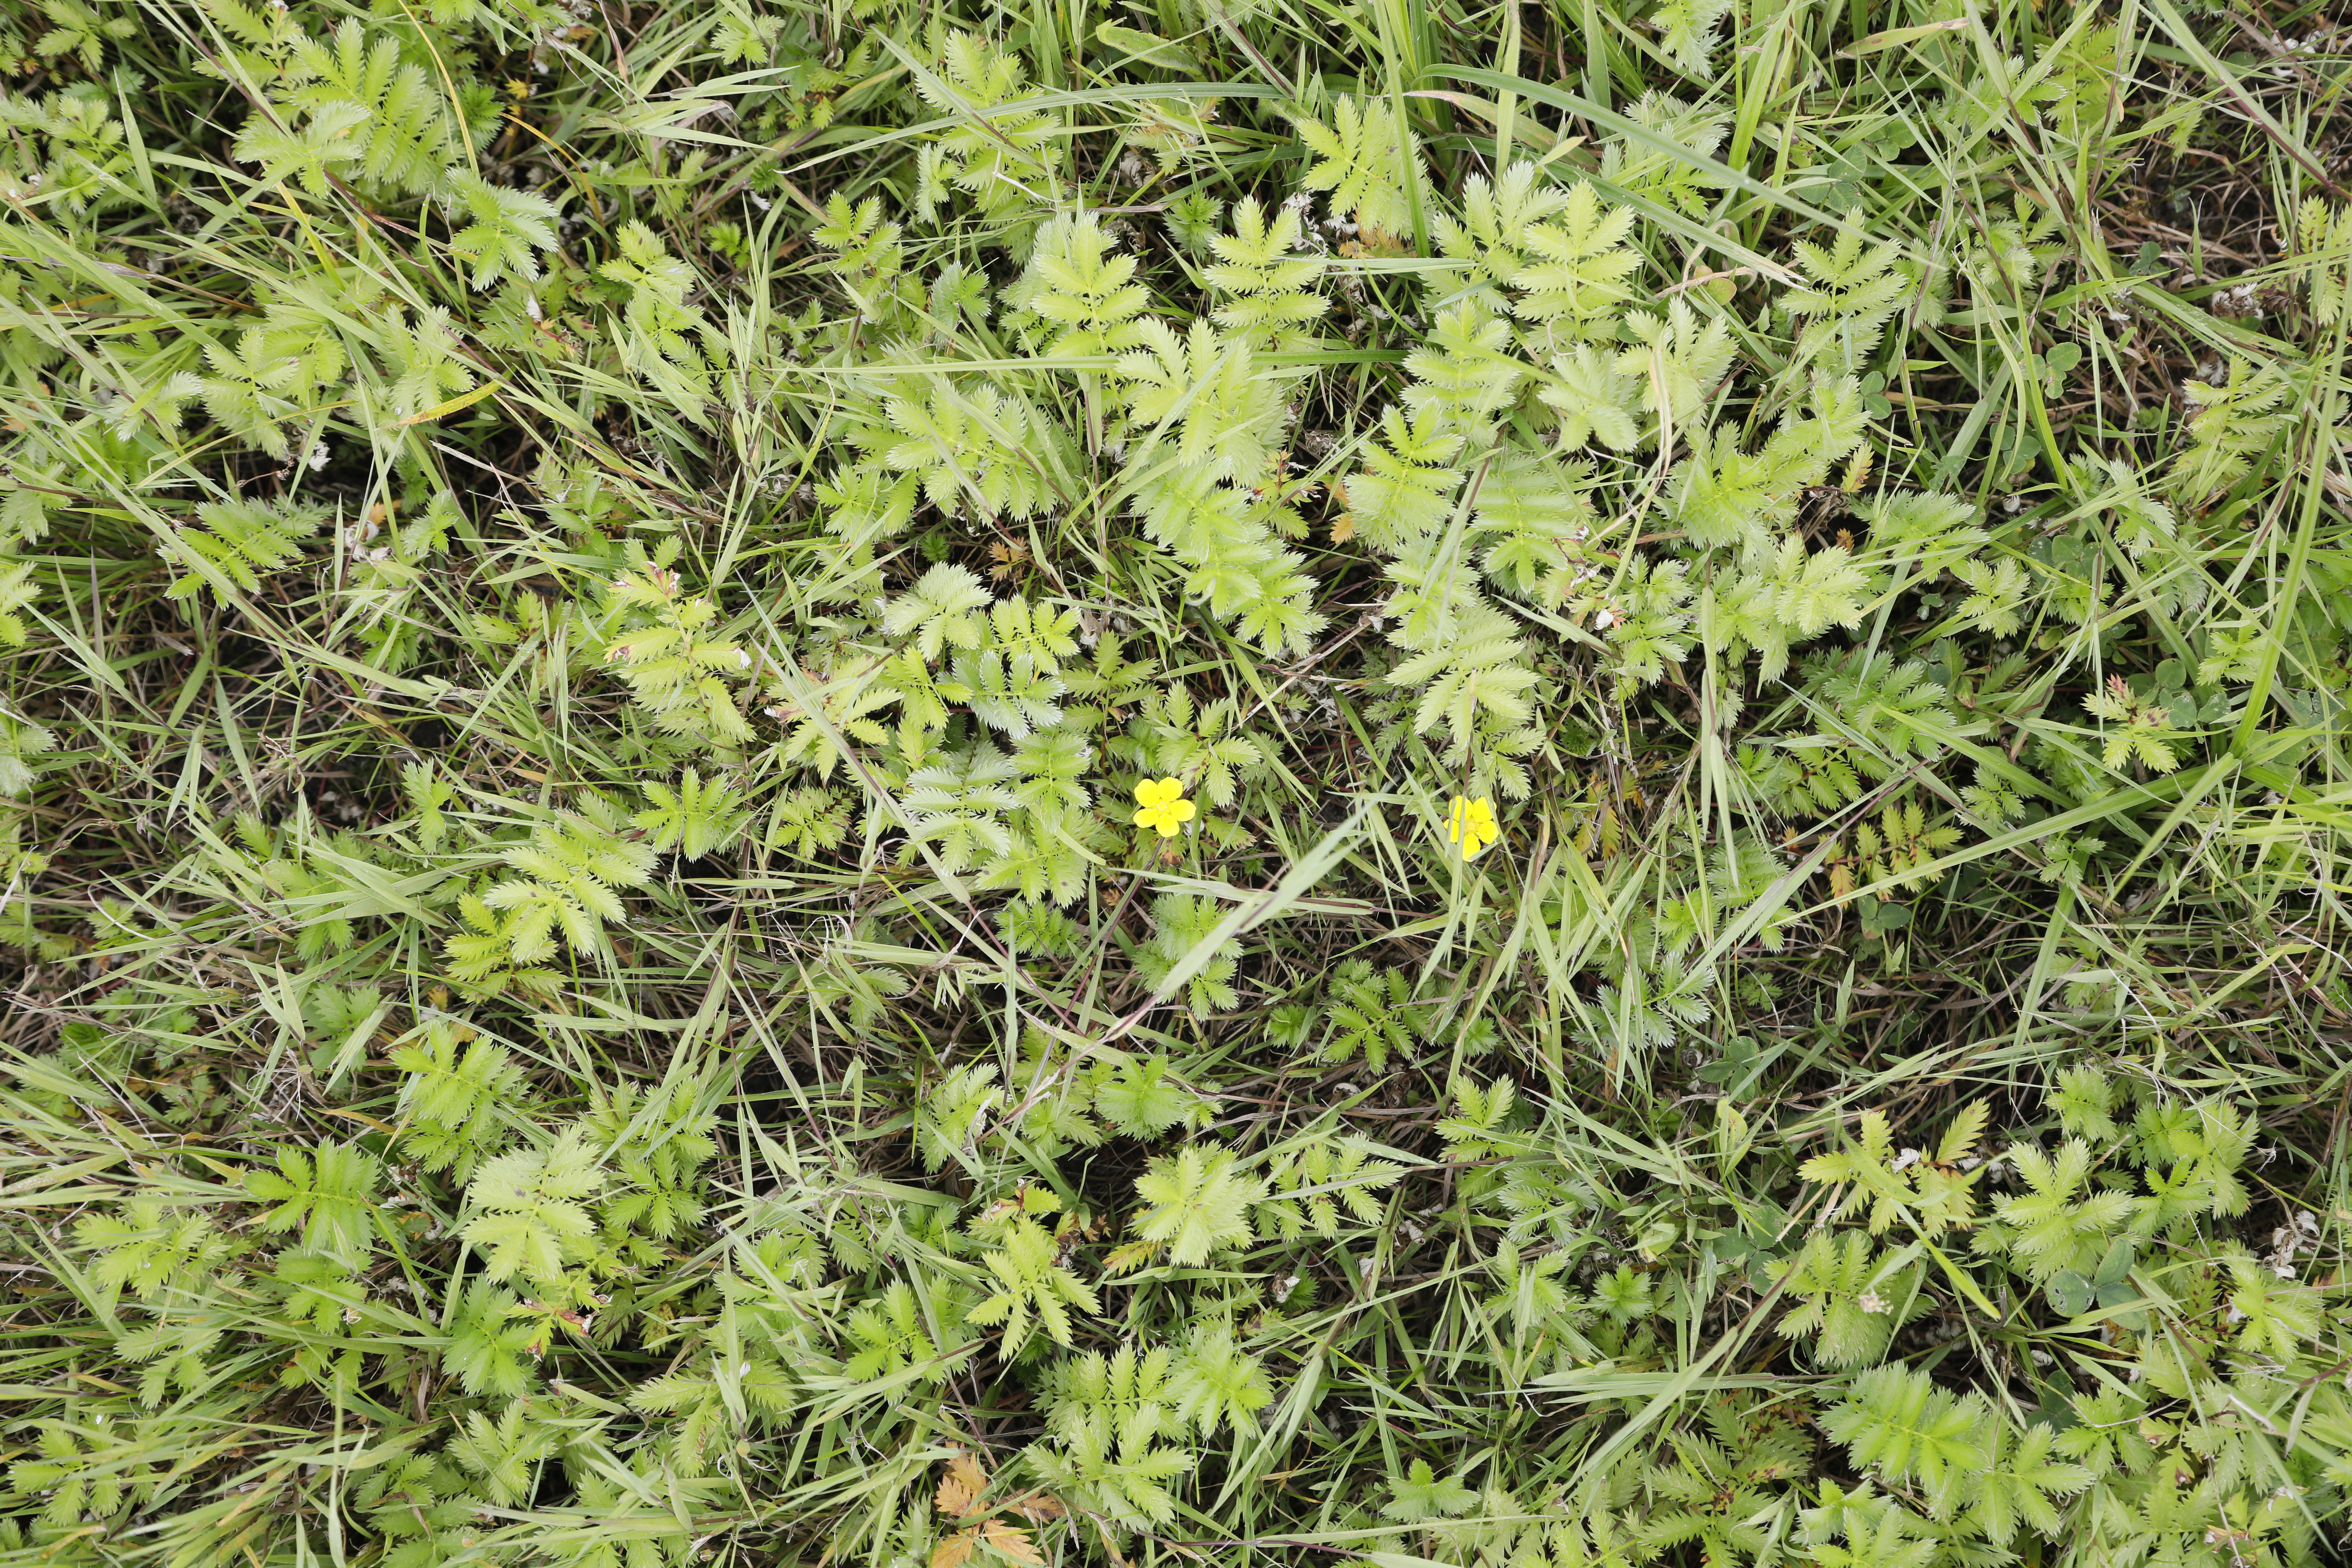
Plant species: Argentina anserina